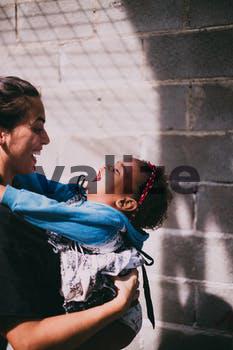
Label: Watermark